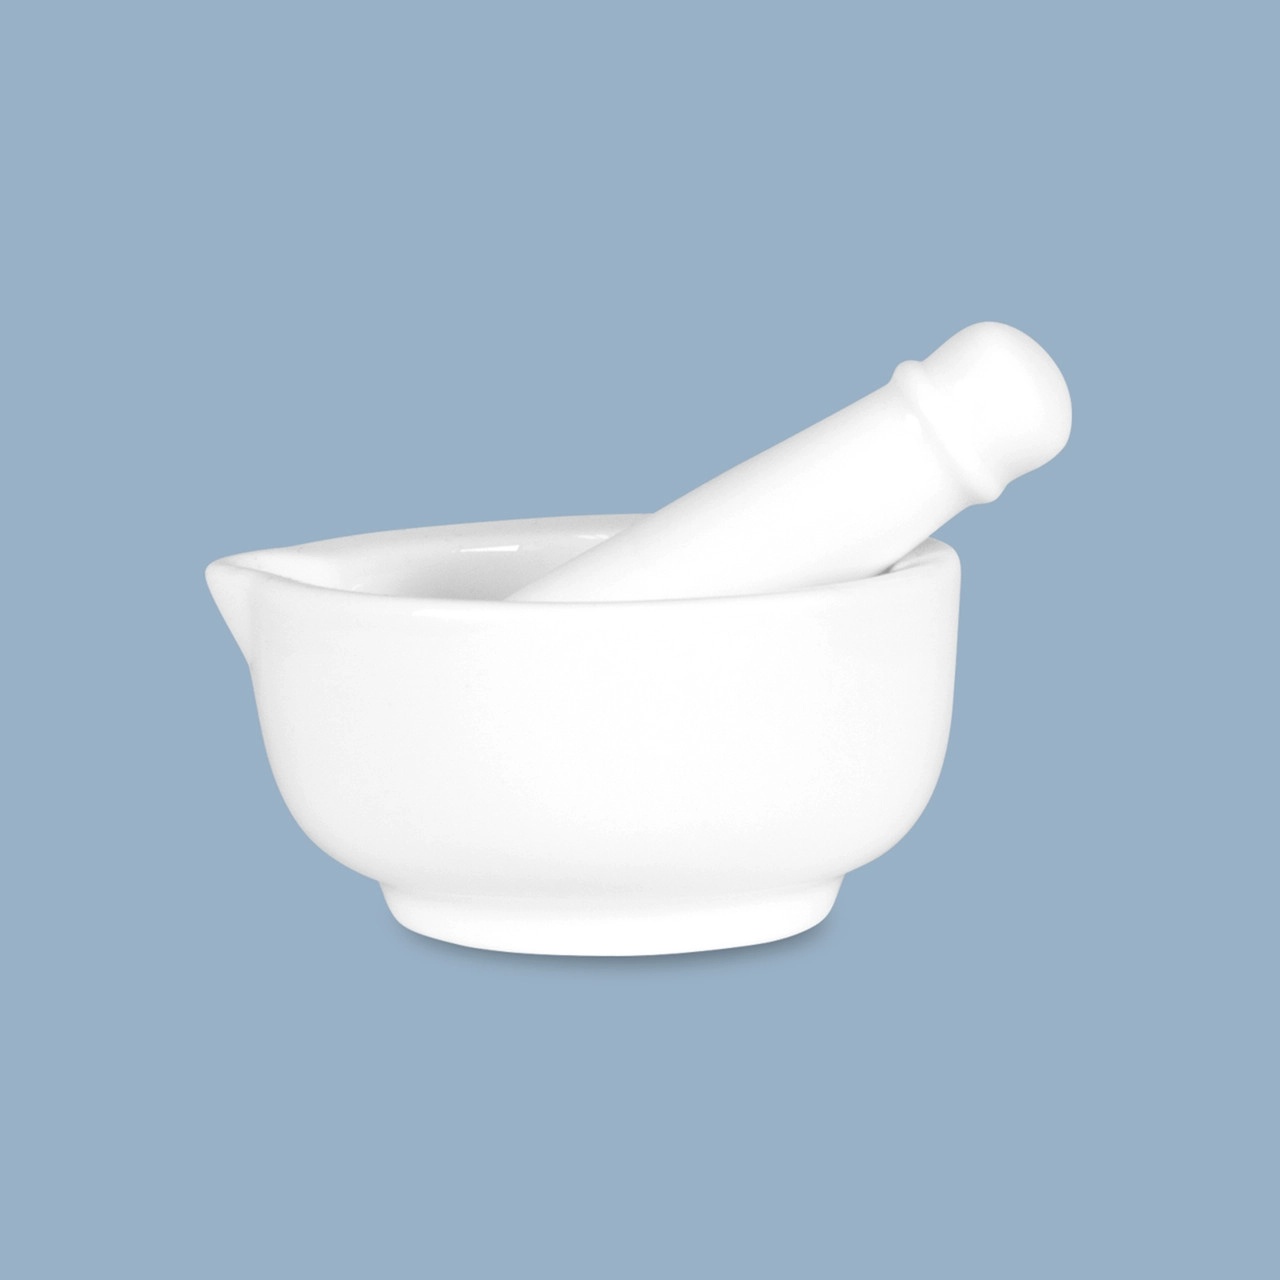
Wilkie Brothers Mortar & Pestle , 7cm
Wilkie Brothers Cuisine is crafted from high quality new bone porcelain that is lightweight, strong, and durable. Features 7cm New Bone Porcelain Maintenance and Care Diswasher Safe Freezer Safe Oven Safe
Brand: Wilkie Brothers
Category: Home & Garden > Kitchen & Dining > Kitchen Tools & Utensils > Mortars & Pestles